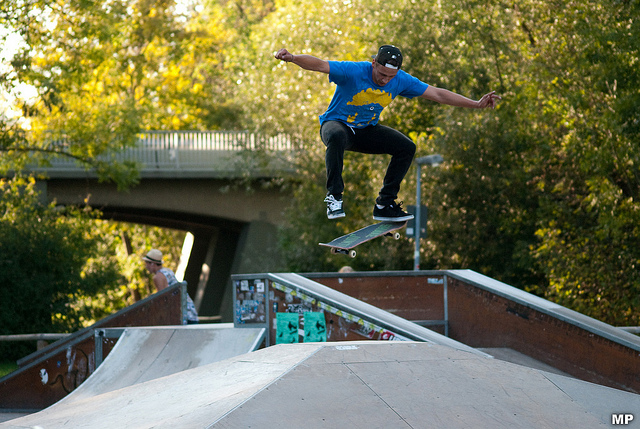
user: Given an image and a question. Answer the question in a short answer. Question: What is this trick called? Short Answer:
assistant: ollie